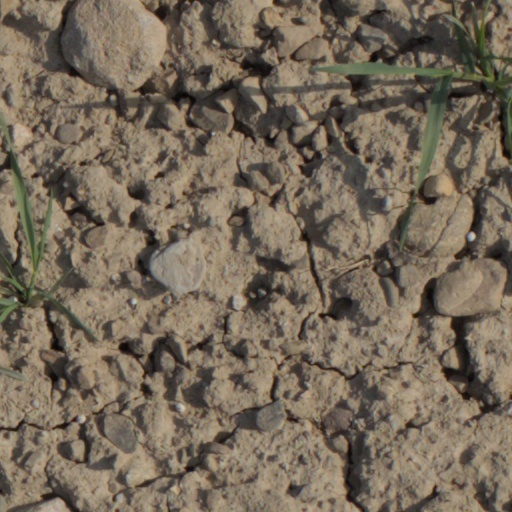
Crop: wheat